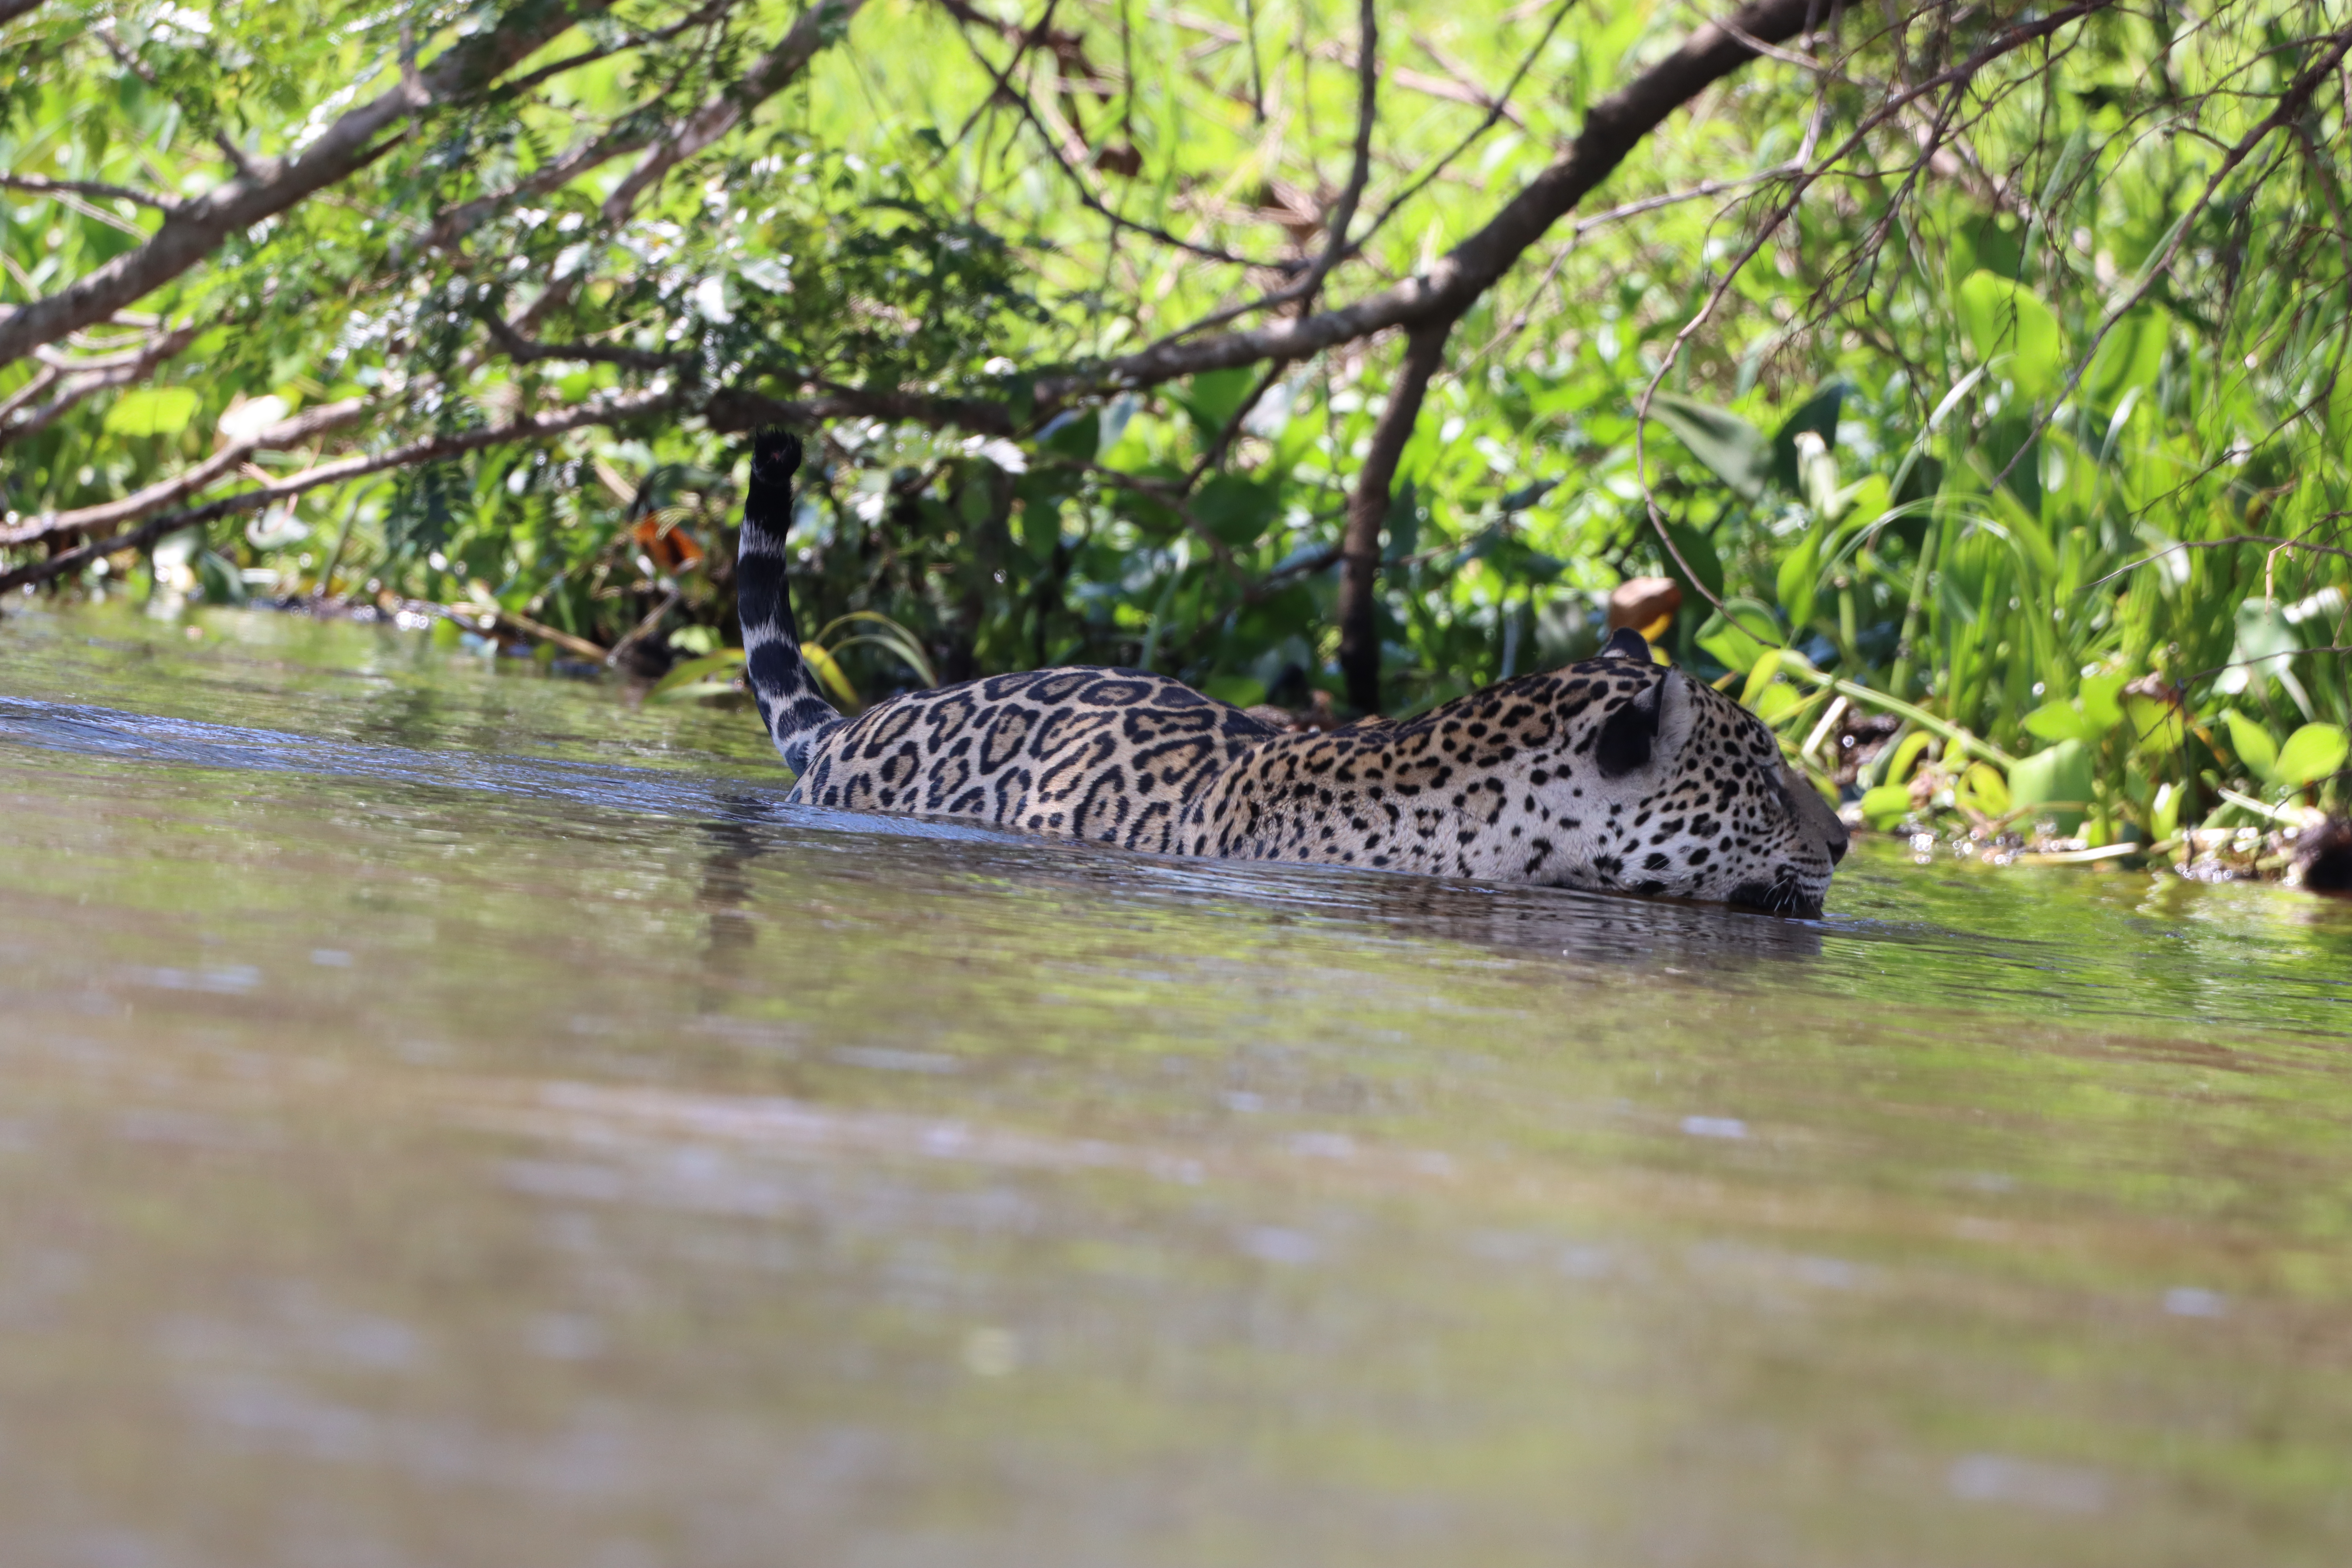
Jaguar: Marcela